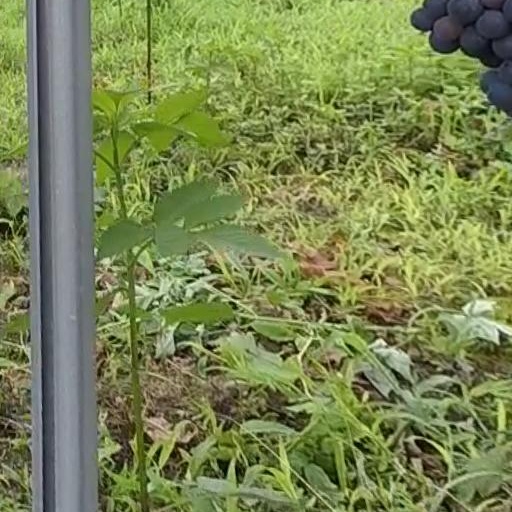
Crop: grape